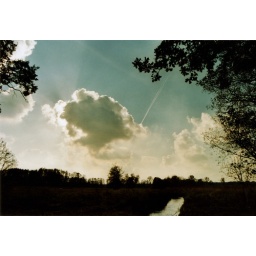
sky above the lanscape near the lake in my home-village